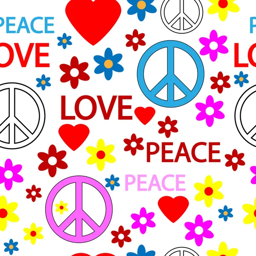
seamless pattern with symbols of the hippie -- stock vector #